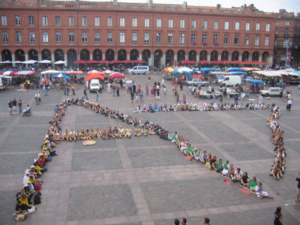
A7, le logo de l'ENSIACET sur la place du Capitole, à Toulouse.
L’école nationale supérieure des ingénieurs en arts chimiques et technologiques, désignée plus communément sous l'acronyme ENSIACET, aussi appelée « A7 », est l'une des 205 écoles d'ingénieurs françaises accréditées au 1ᵉʳ septembre 2019 à délivrer un diplôme d'ingénieur.